Warwick Square

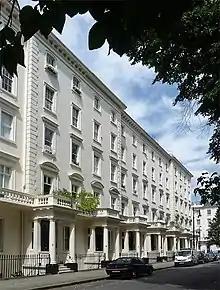
1–7 Warwick Square in July 2012

Warwick Square is a garden square in the Pimlico district of London SW1. Buildings fronting, save for a church, are listed Grade II on the National Heritage List for England. The private gardens at the centre of the square are Grade II listed on the Register of Historic Parks and Gardens.